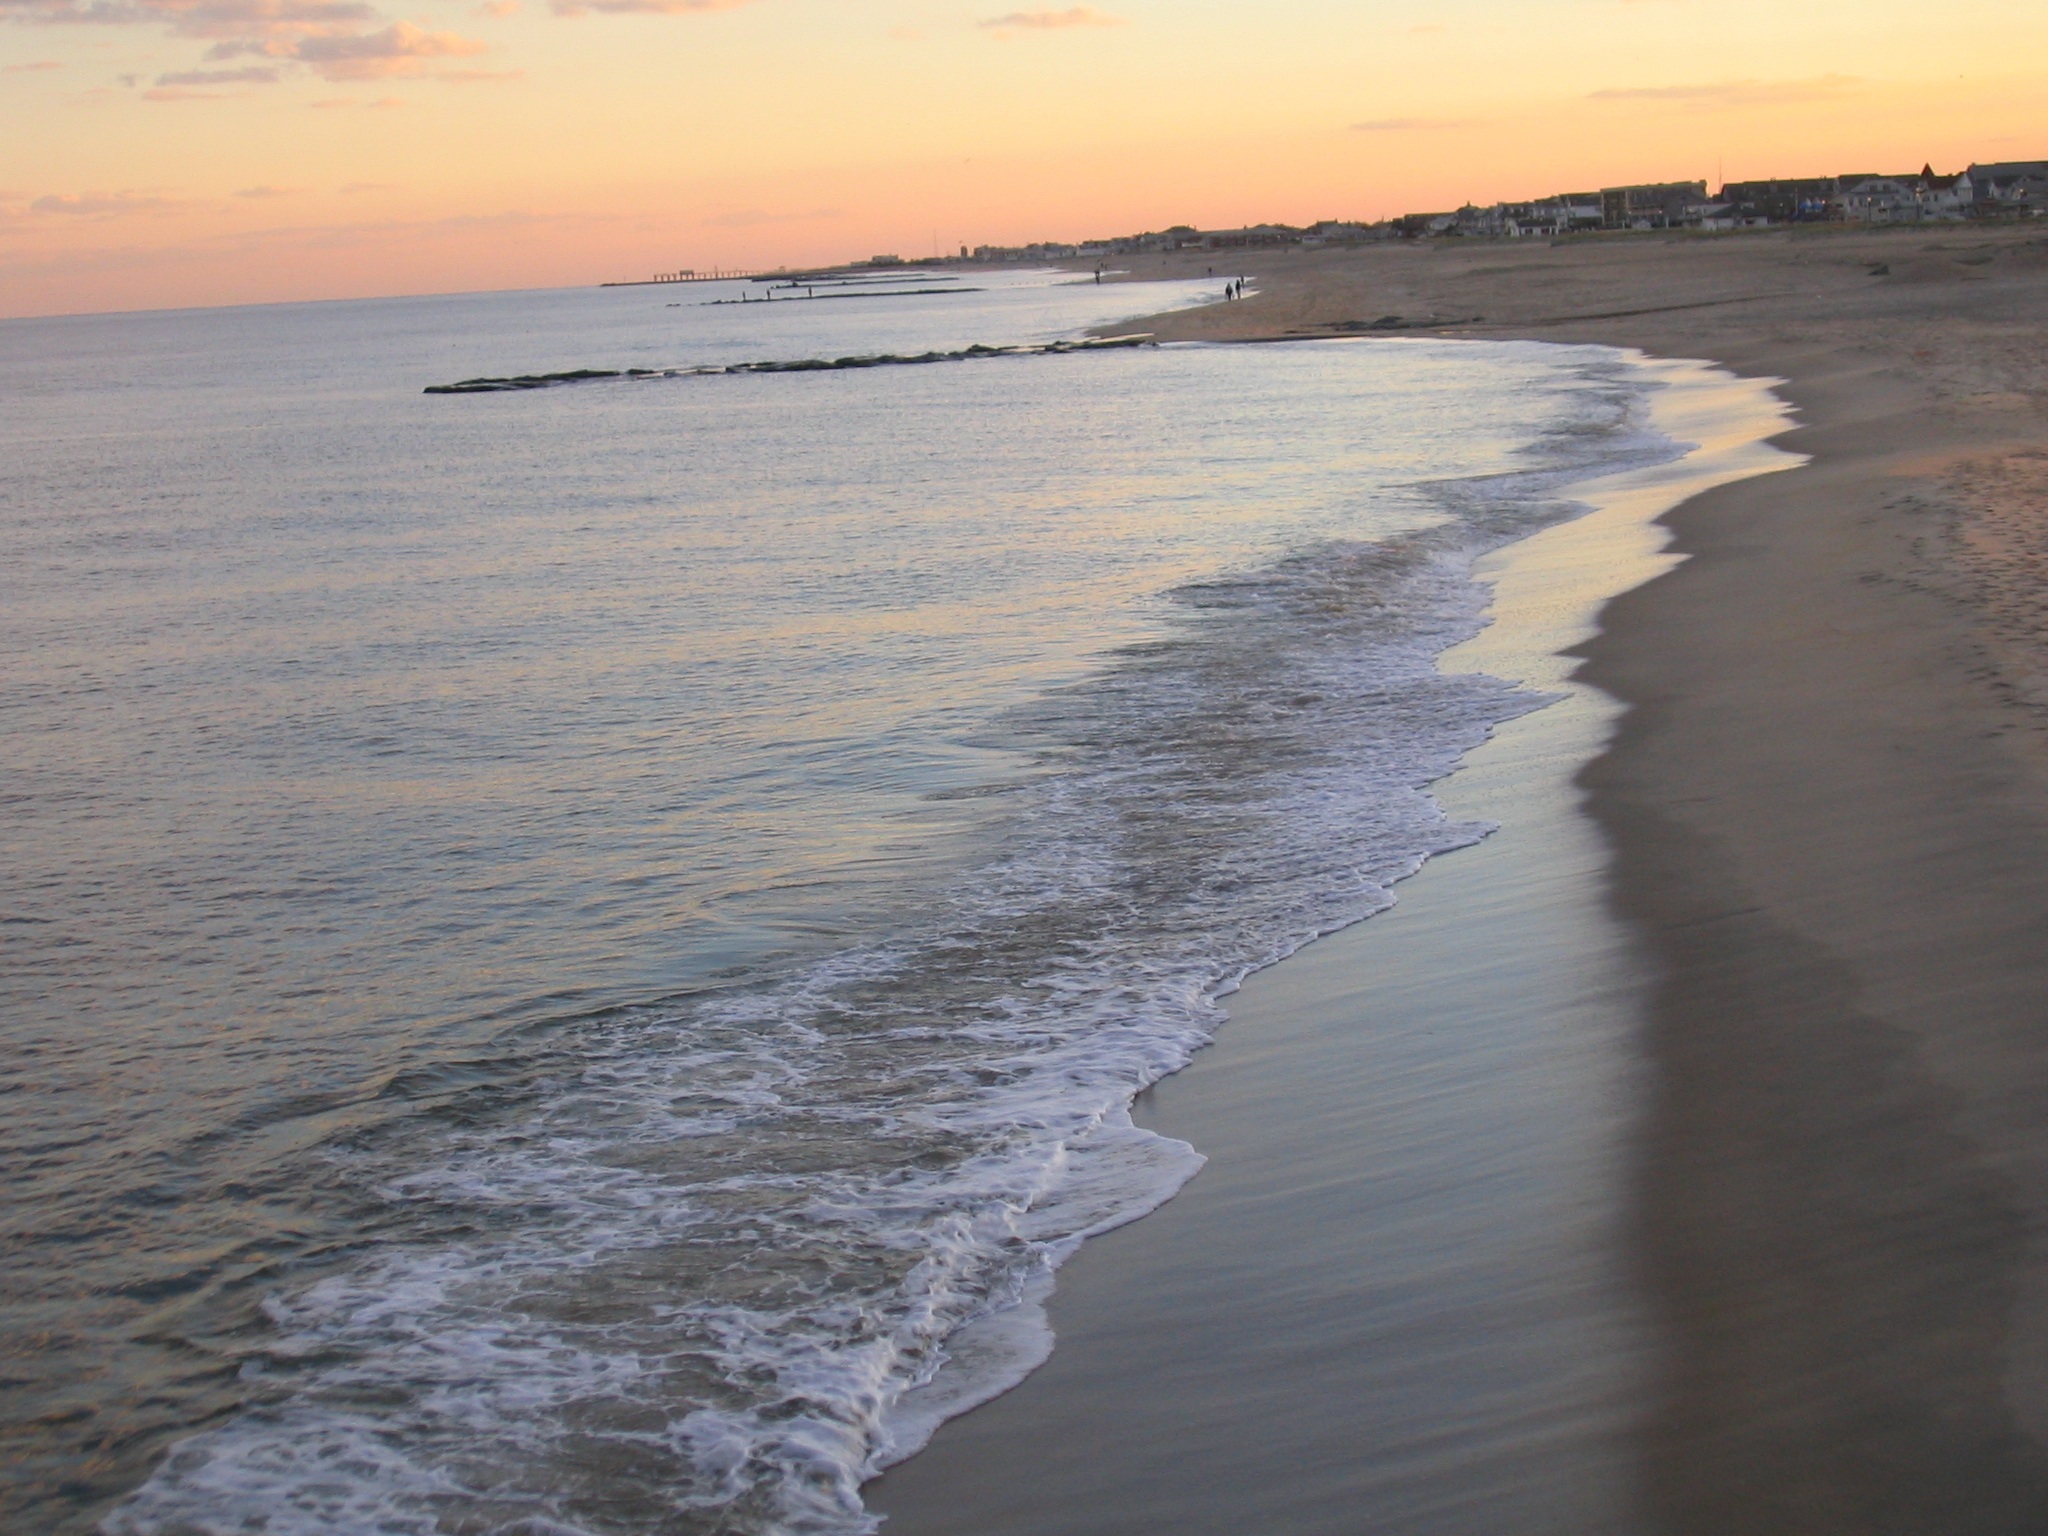
beach, sea, coast, water, sand, ocean, horizon, cloud, sunrise, sunset, sunlight, morning, shore, wave, dawn, dusk, evening, reflection, bay, body of water, mudflat, atmospheric phenomenon, wind wave